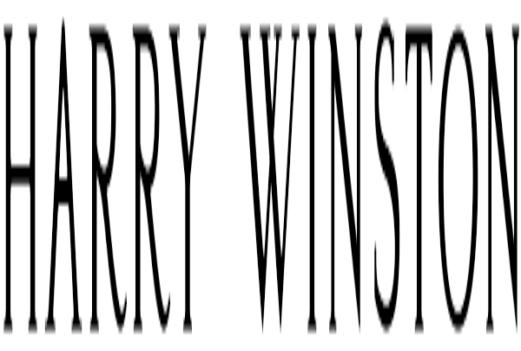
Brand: Harry Winston-2
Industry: Clothes